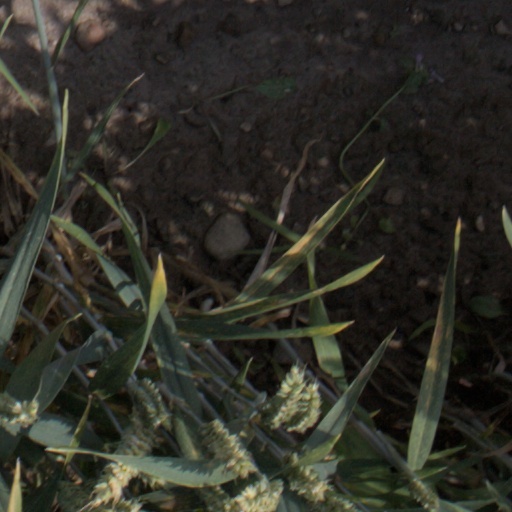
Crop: wheat